Aisone

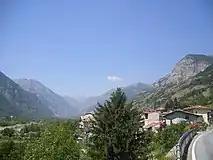
Aisone (2007)

Aisone is a "comune" (municipality) in the Province of Cuneo in the Italian region Piedmont, located about southwest of Turin and about southwest of Cuneo. As of 31 December 2004, it had a population of 269 and an area of . The mayor is Marisa Rondolino. Aisone borders the following municipalities: Demonte, Valdieri, and Vinadio.